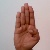
The image shows a hand gesture representing the letter 'B' in Indian Sign Language.